Rudloe Manor

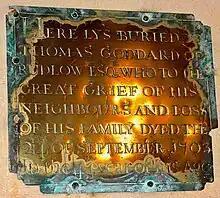
Brass memorial to Thomas Goddard, Box Church

The Leversegge family acquired the estate in 1568 and in 1629 the estate passed to Sir Edward Hungerford (1596–1648) of Farleigh Hungerford Castle, MP and later Sheriff of Wiltshire. His nephew, another Sir Edward, subsequently sold the Manor to Richard Kent of Corsham.